Oregon Department of Transportation

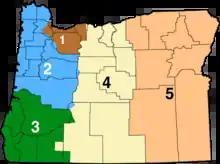
ODOT Highway Division Regions

In 2018, the city government of Portland, Oregon and ODOT entered into an intergovernmental agreement in which the Portland city government takes over the cleanups of transient camps on ODOT right-of-way in select locations in Portland in exchange for payments from ODOT.